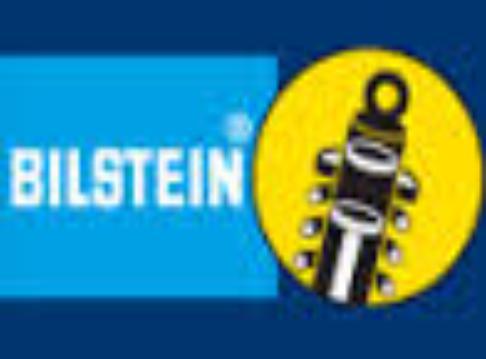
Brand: Bilisten
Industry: Transportation